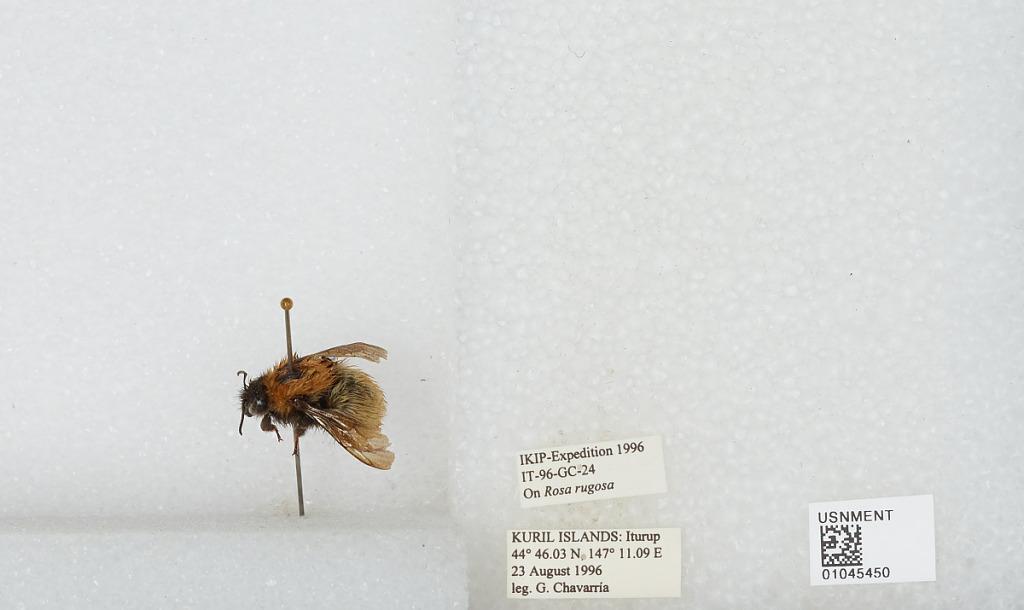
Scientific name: Bombus sp.
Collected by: G. Chavarria
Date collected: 1996-8-23
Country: Russia
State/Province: Sakhalin
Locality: Iturup, Kuril Islands
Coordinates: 44.7672, 147.185